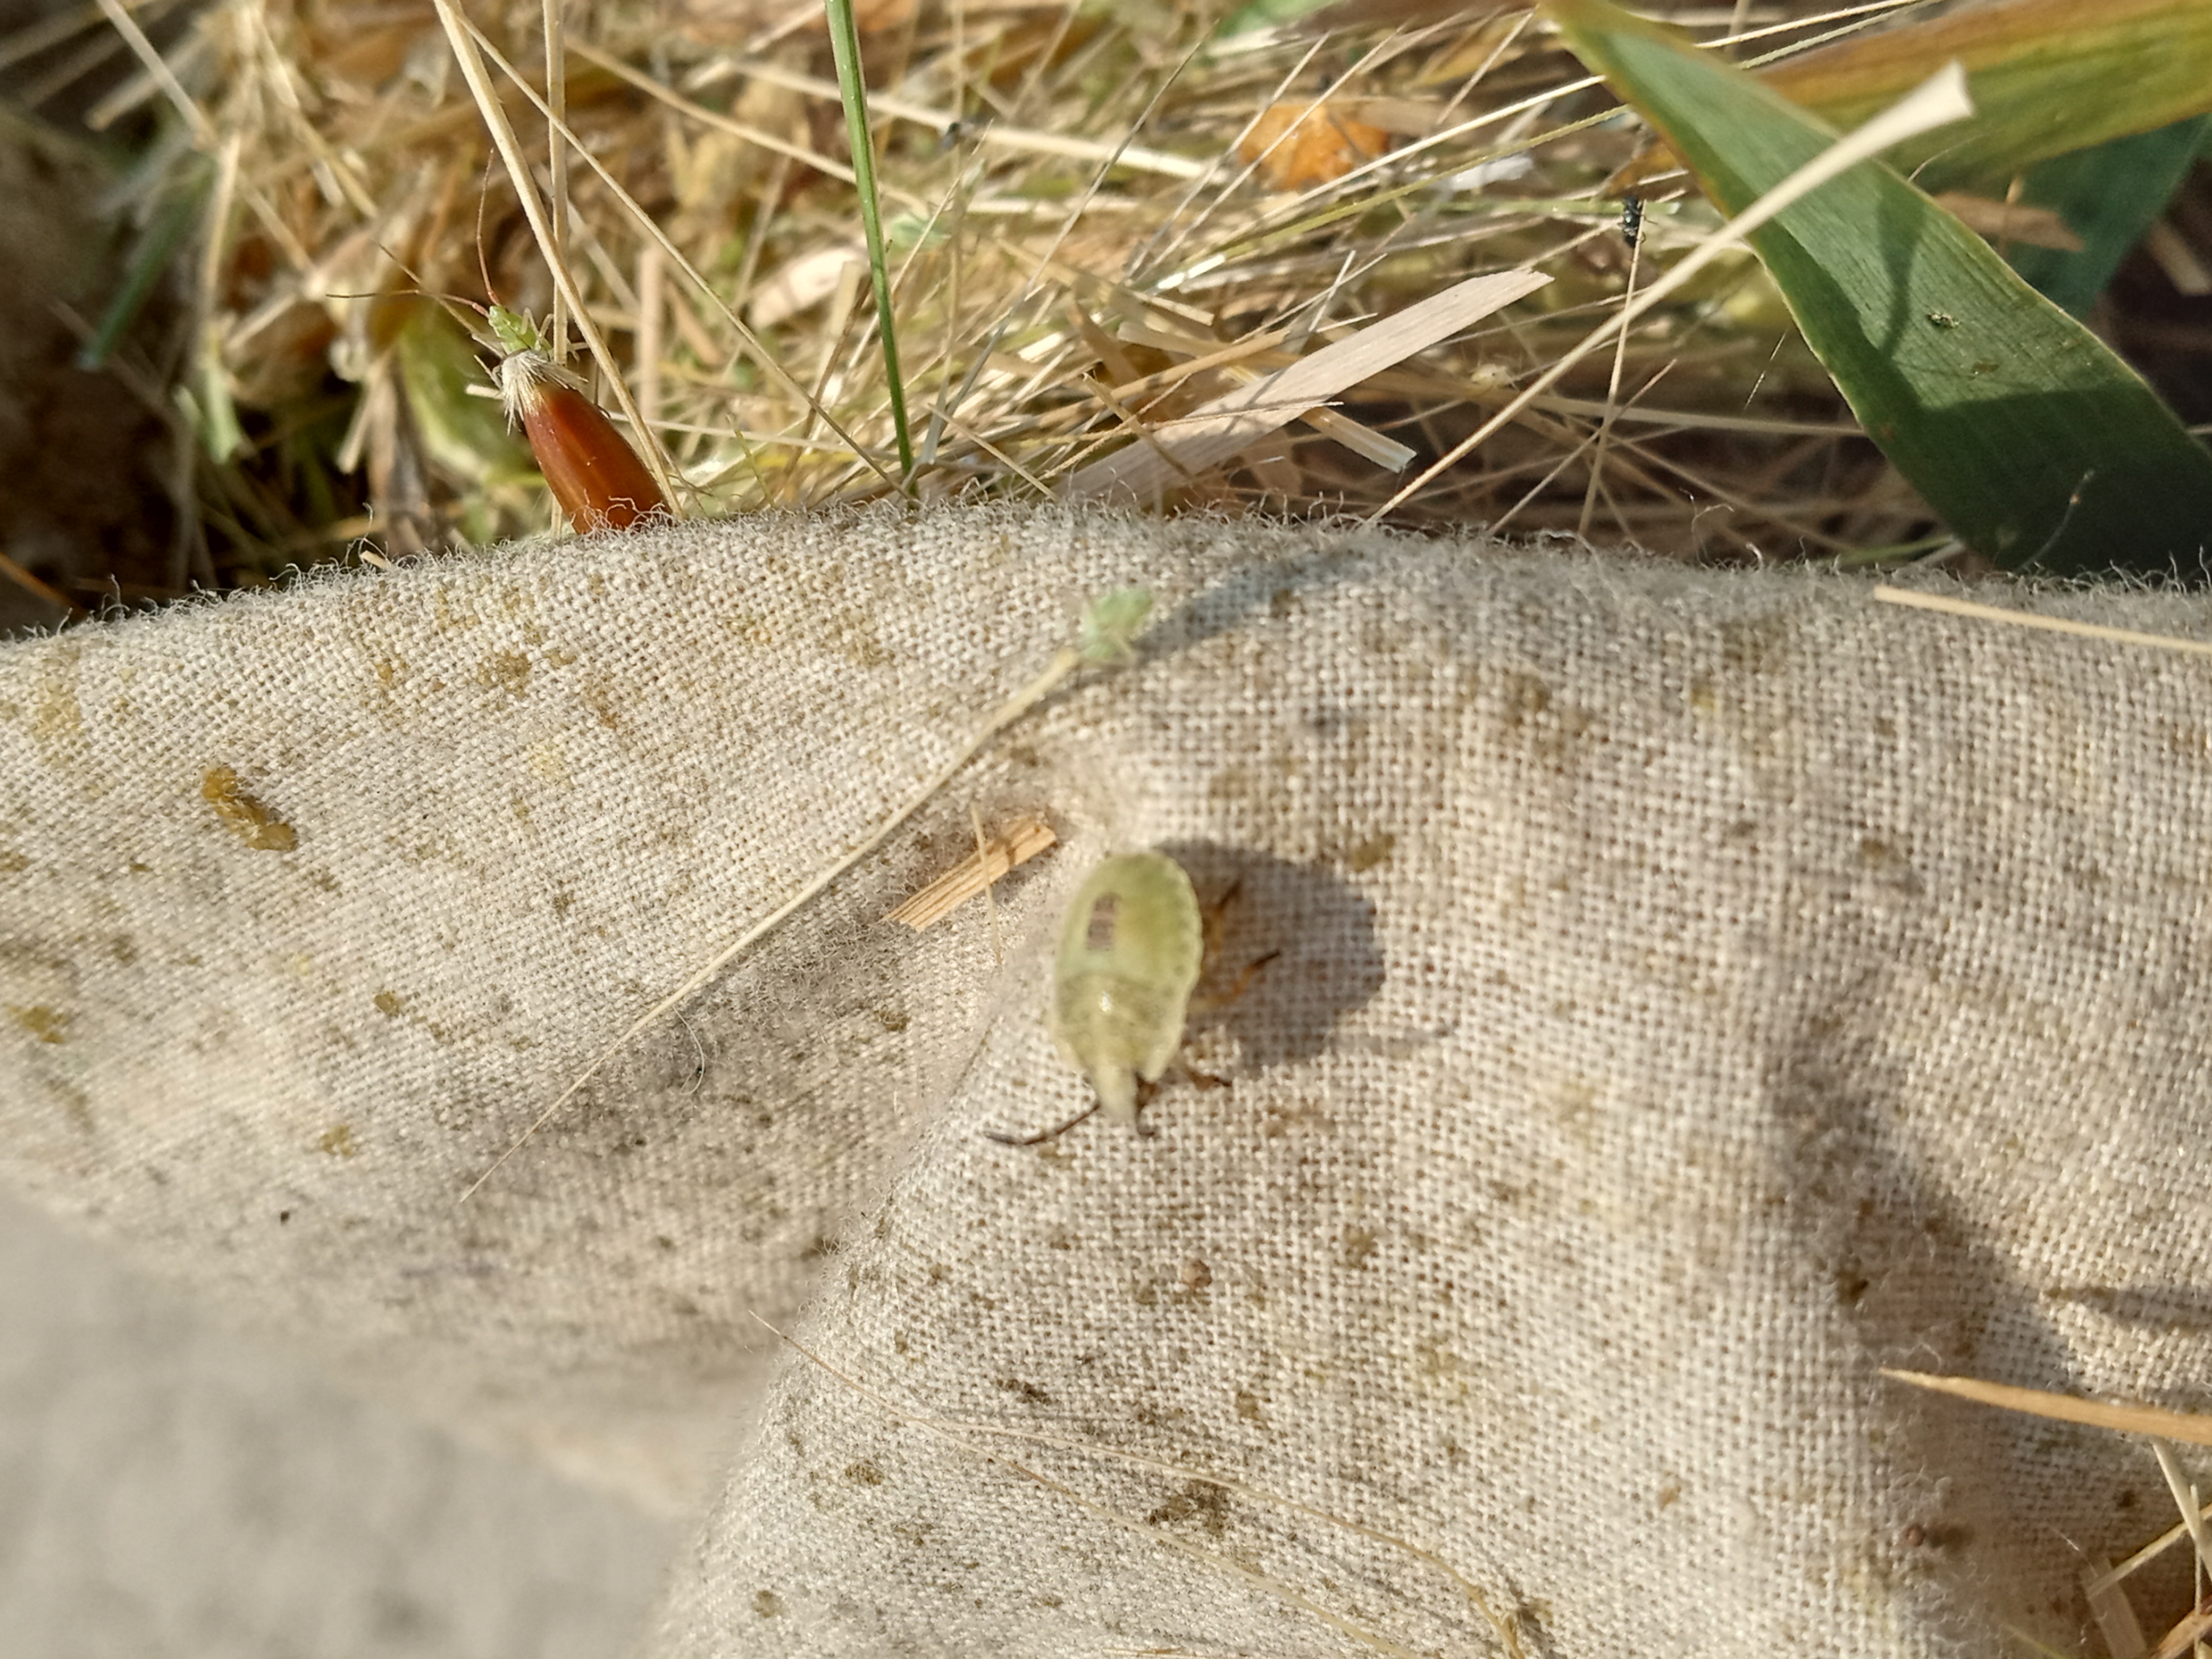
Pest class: stink_bug